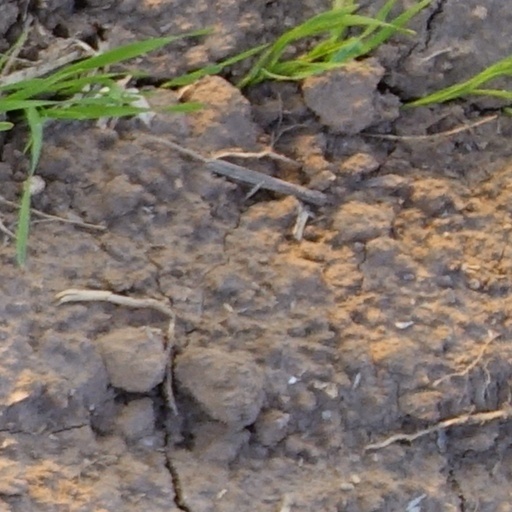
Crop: wheat